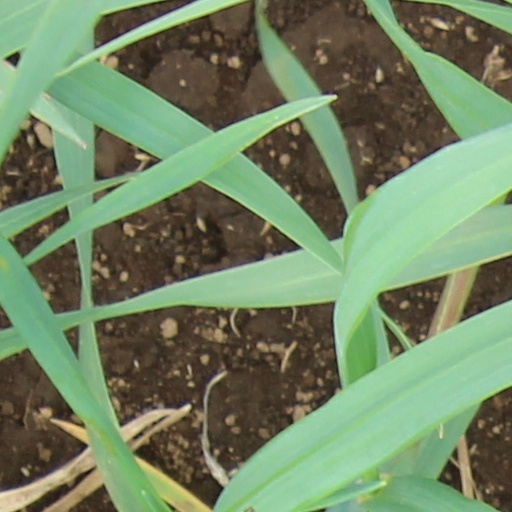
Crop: wheat